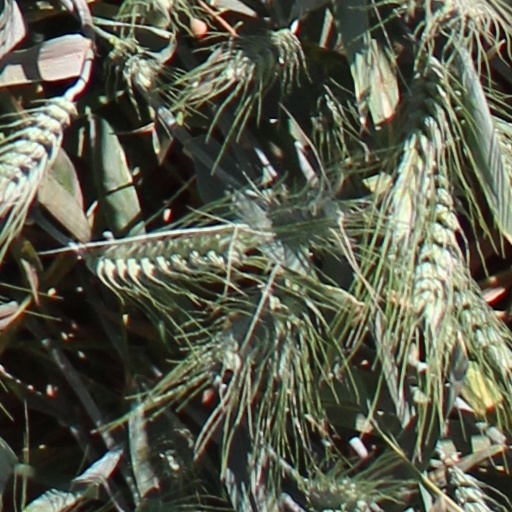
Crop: wheat